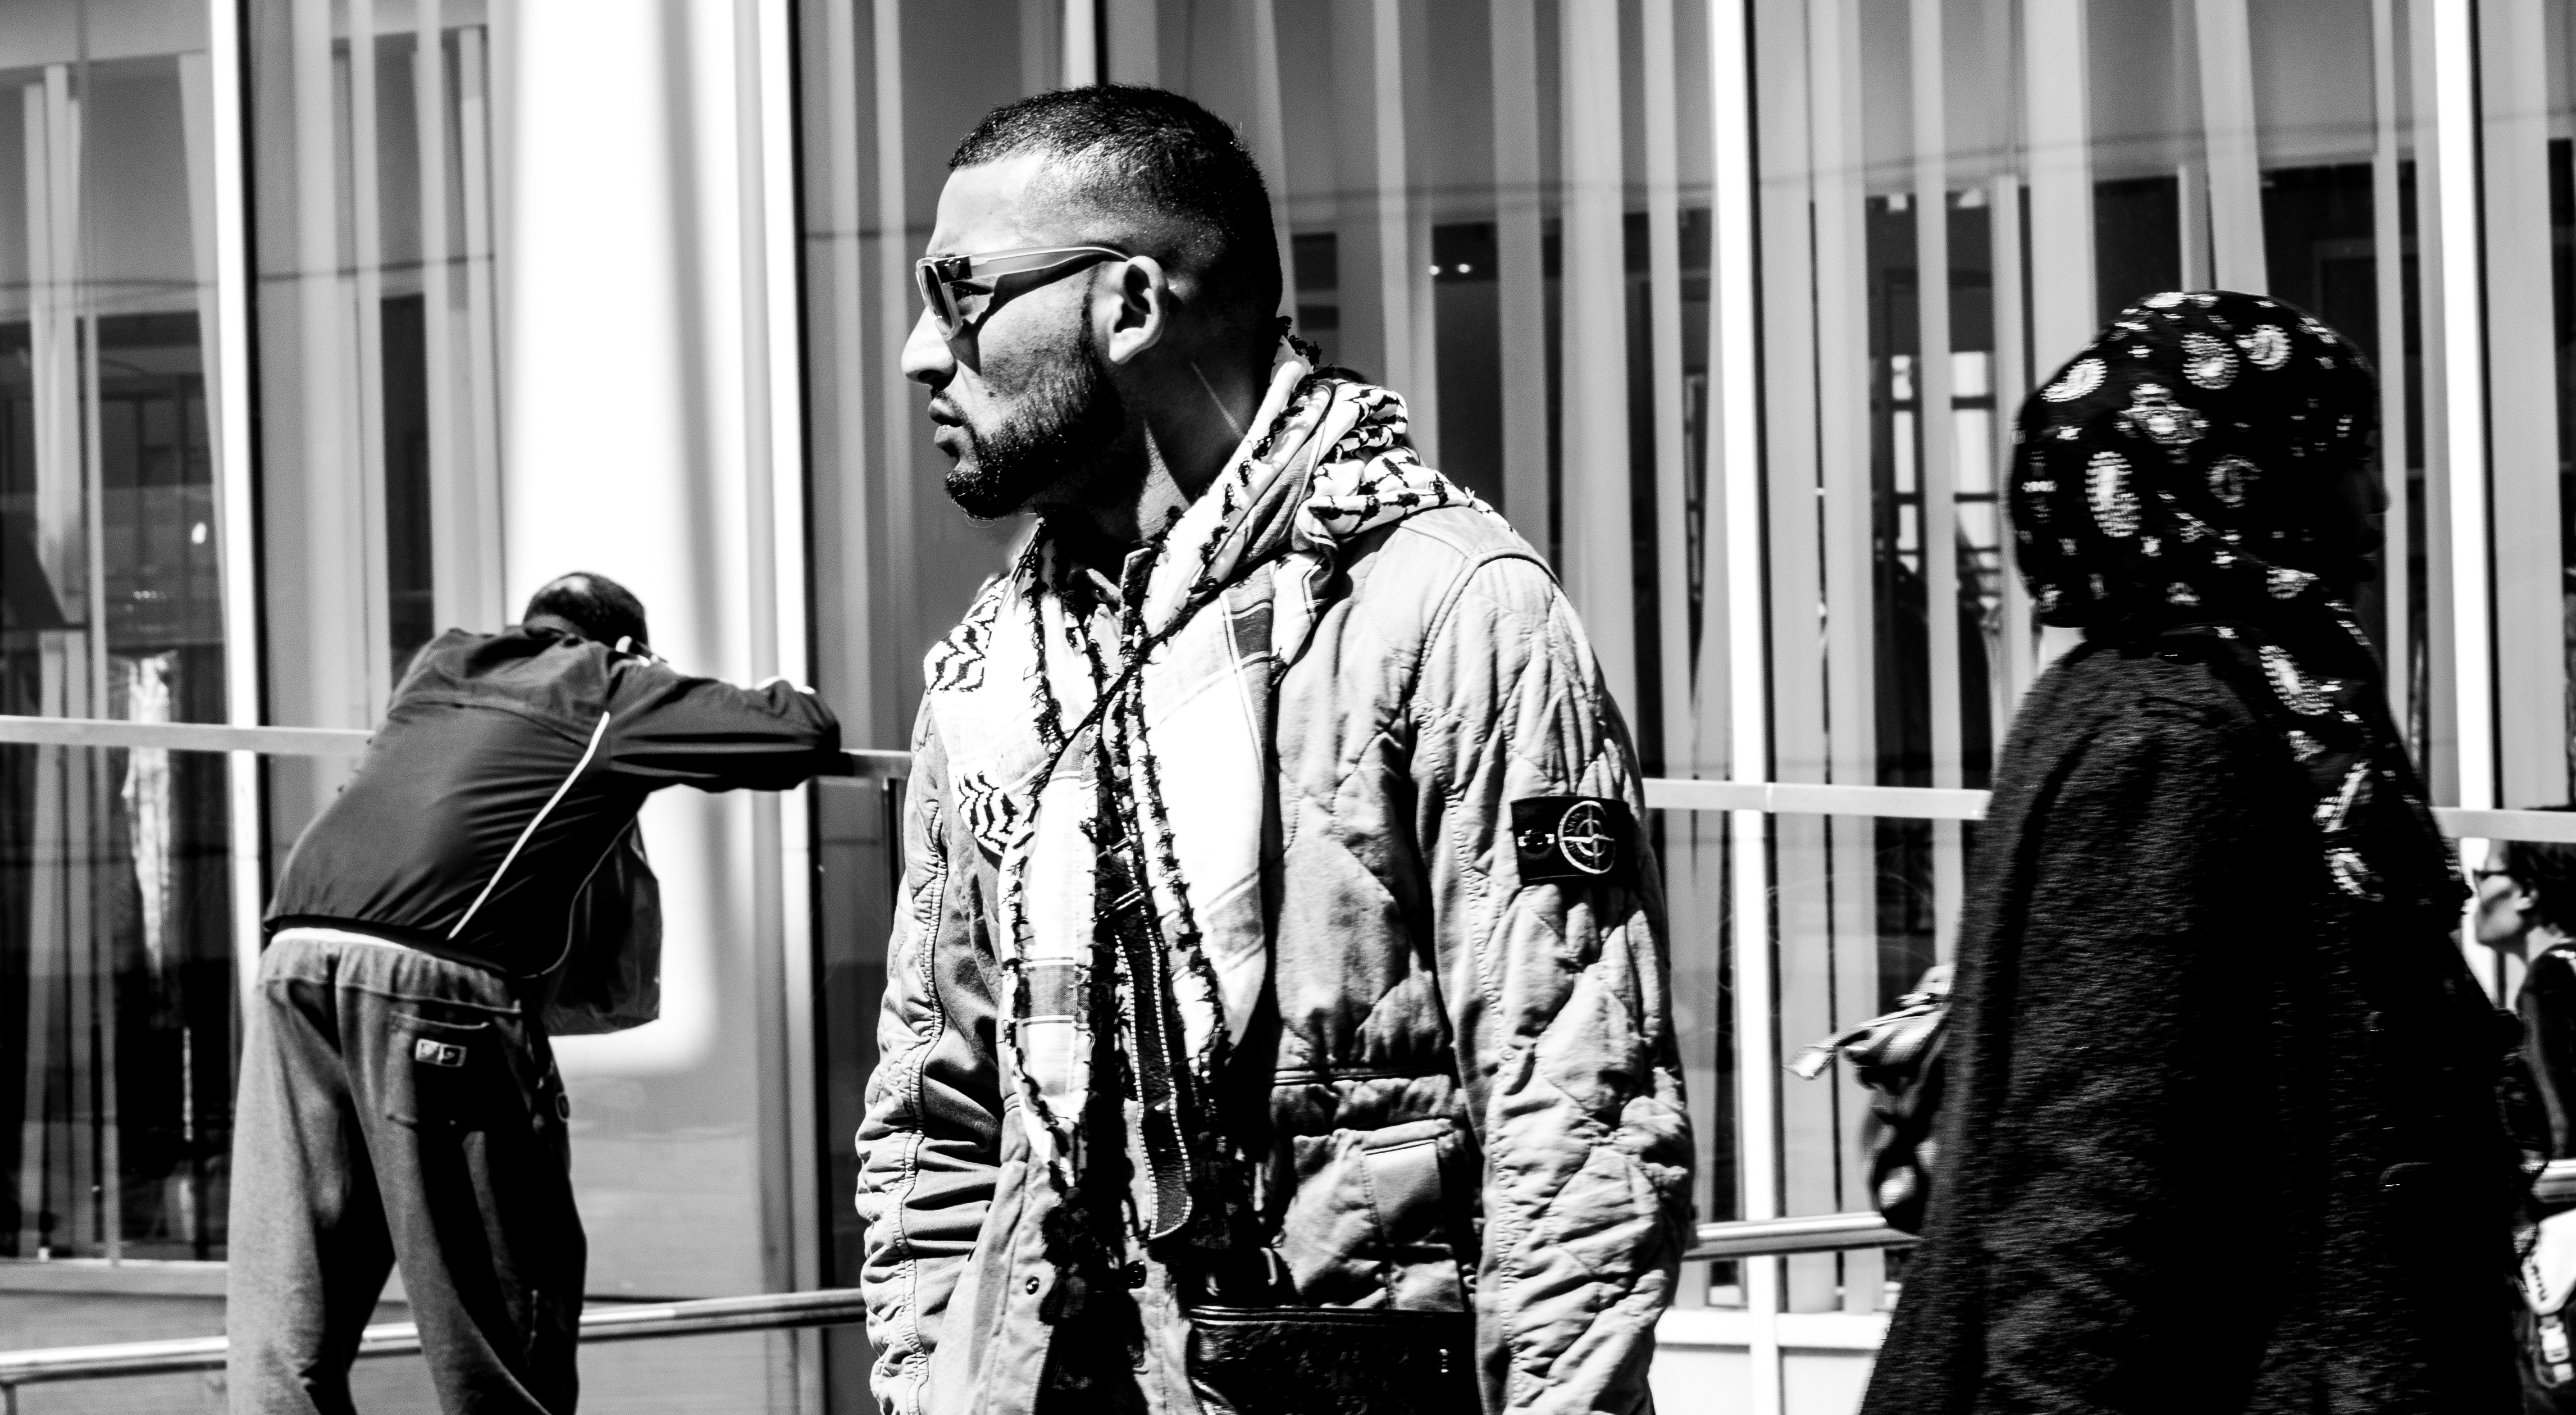
watch, man, black and white, road, white, street, photography, city, urban, asian, fashion, black, monochrome, beard, bw, candid, sunglasses, infrastructure, glasses, photograph, noir, blanc, center, centre, birmingham, trio, watching, reportage, bn, deal, dealer, watchful, monochrome photography, film noir